Wham Paymaster robbery

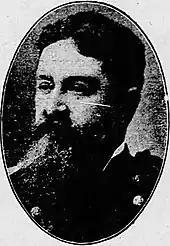
Major Joseph W. Wham

In April 1889, Special Order 37 directed all paymasters in the District of Arizona to pay troops mustered as of April 30. Major Joseph Washington Wham, a U.S. Army paymaster, was assigned to Fort Bowie, Fort Grant, Fort Thomas, Fort Apache and Camp San Carlos. Wham and his clerk, William T. Gibbon, met a train carrying the payroll in Willcox on May 8. The paymaster performed his duties at Fort Bowie on May 9 and at Fort Grant on May 10.